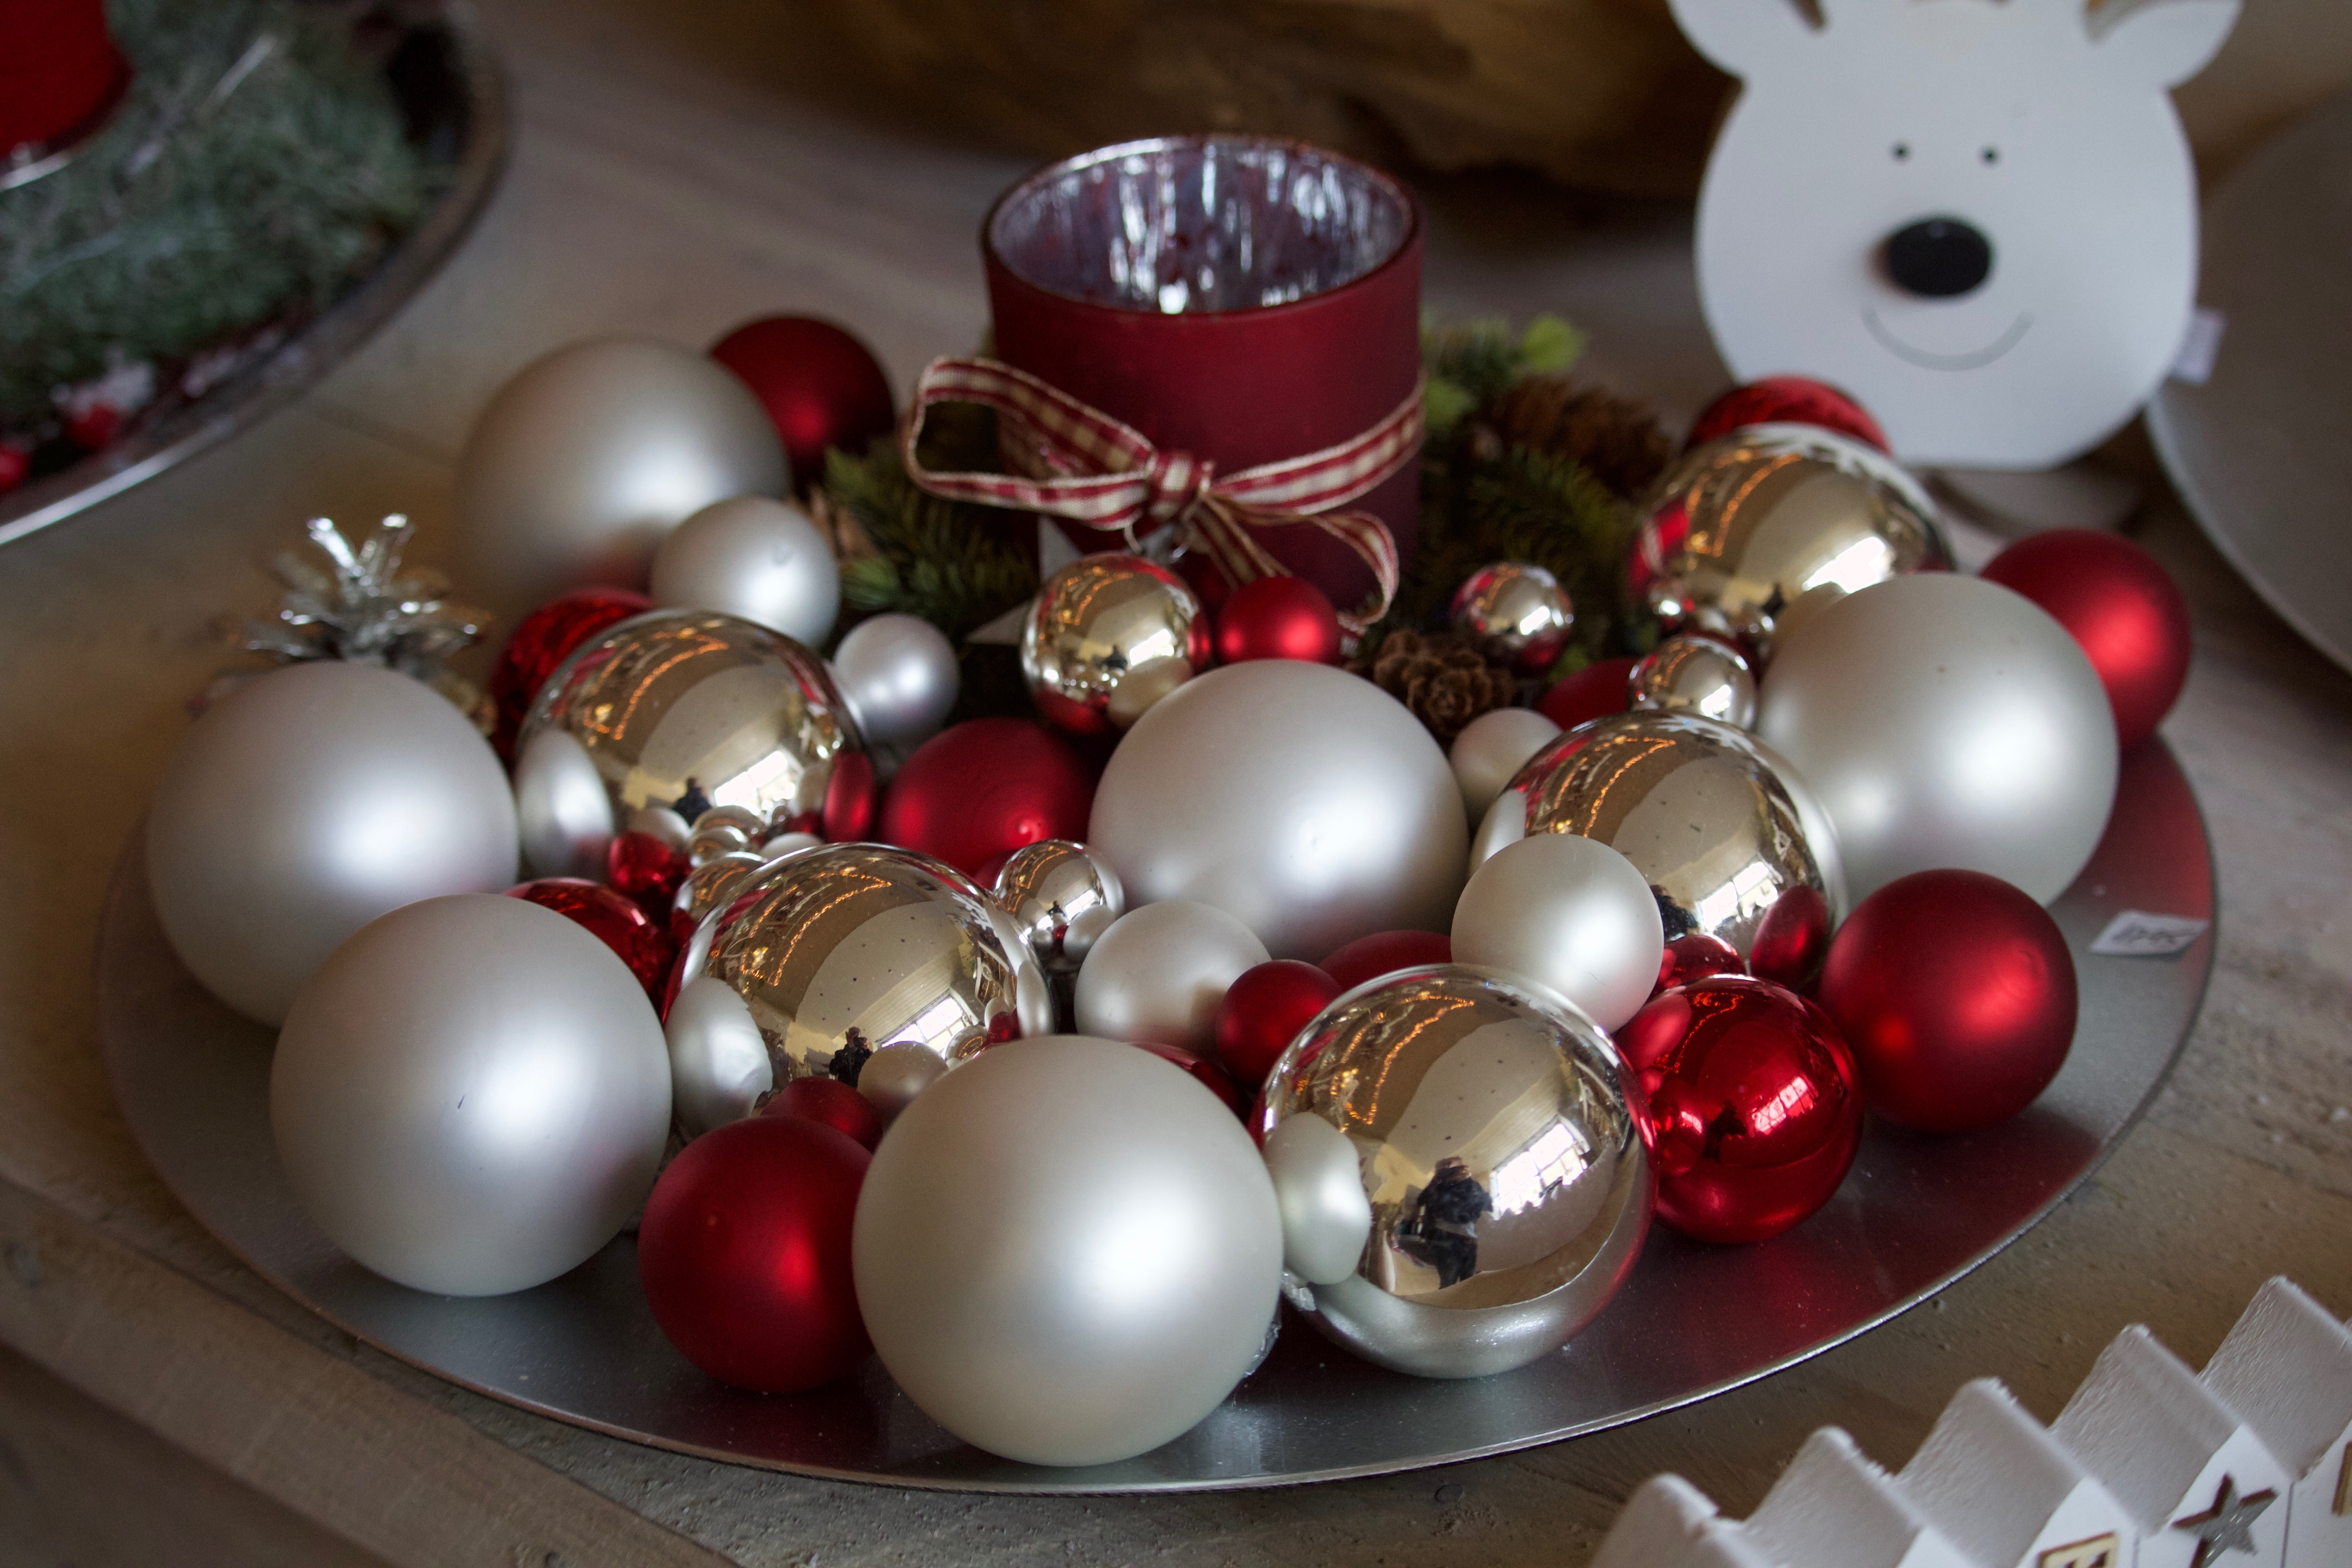
red, christmas, decor, christmas tree, christmas decoration